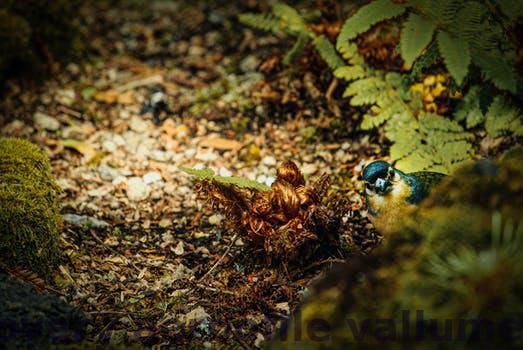
Label: Watermark